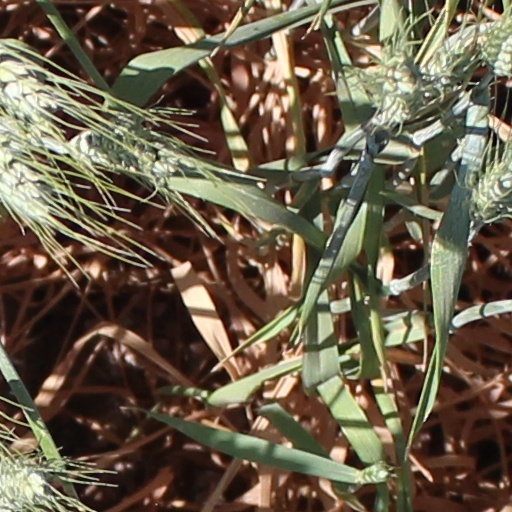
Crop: wheat